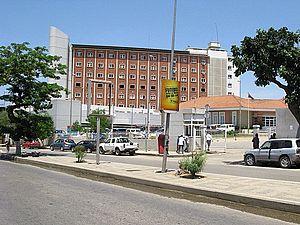
Cet article évoque les problèmes de santé en Angola.